Georgetown, Guyana

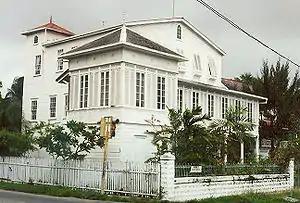
A Colonial era residence in Georgetown.

Georgetown is laid out in a north–south, east–west grid, interlaced with canals protected by kokers (sluices), built by the Dutch and later the British that provide drainage to a city that lies below high-tide level. A long seawall helps prevent flooding. The city has numerous boulevards and contains many wooden colonial buildings and markets.